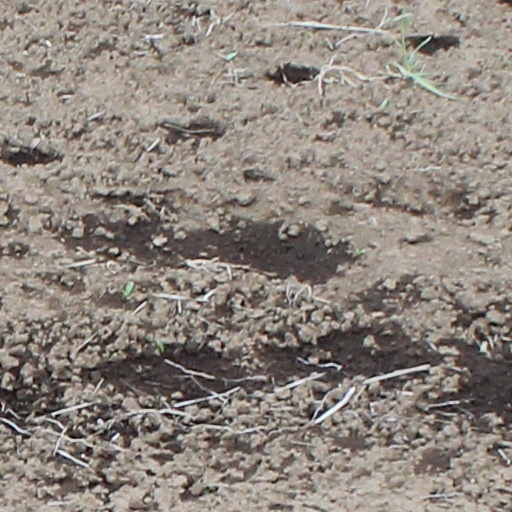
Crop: wheat